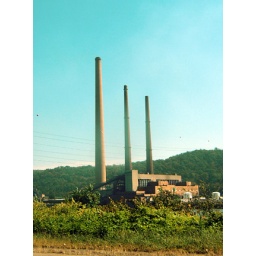
Part of the Kammer-Mitchell power plant group on the Ohio river in WV. Interesting area full of industry...